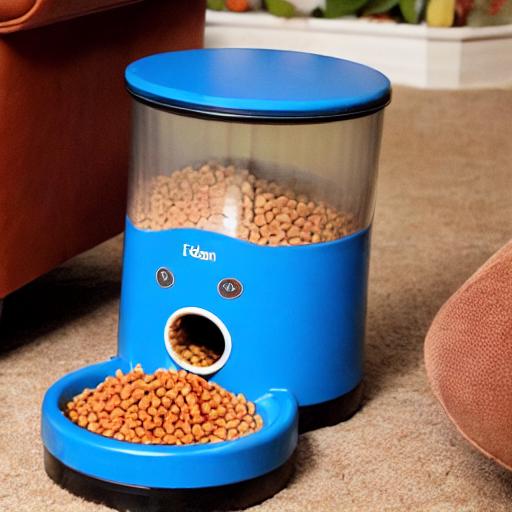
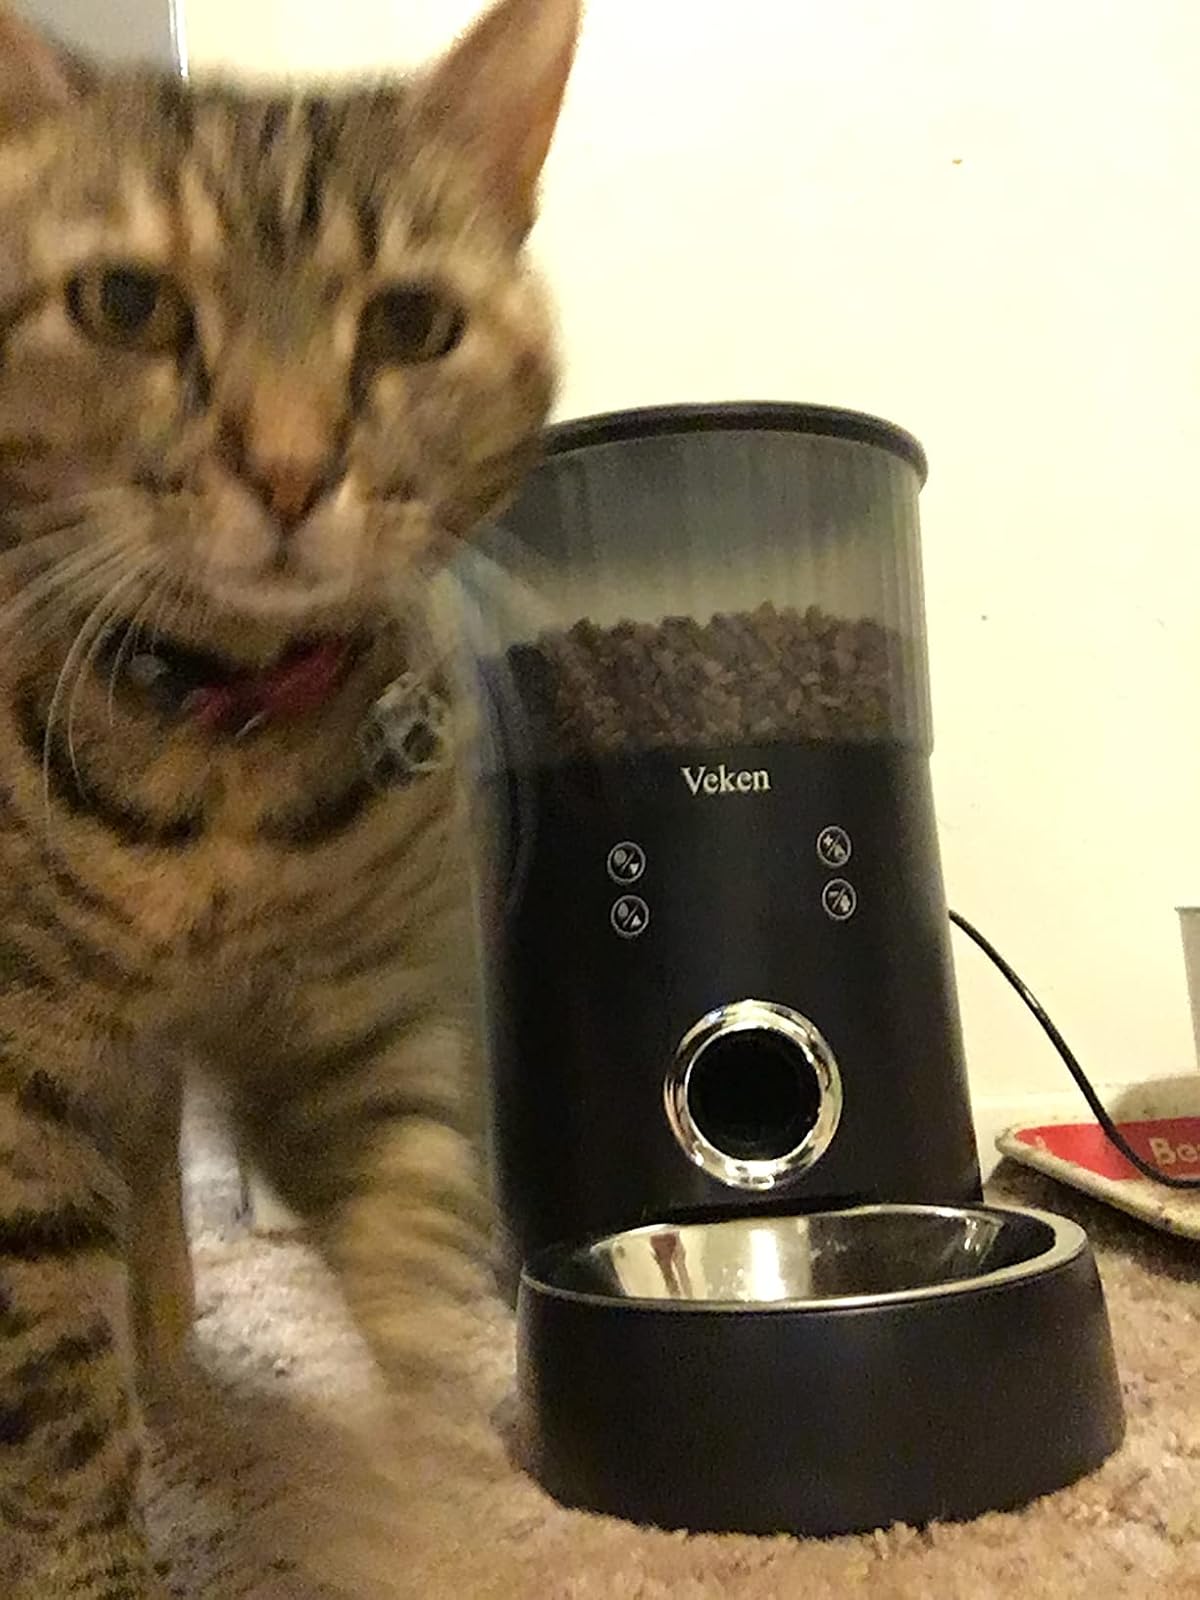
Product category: items_feeder
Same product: no